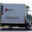
Label: truck